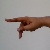
The image shows a hand gesture representing the letter 'P' in Indian Sign Language.